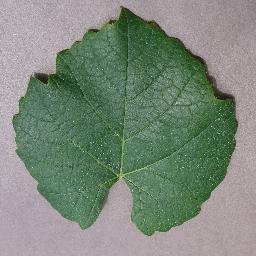
Label: Grape___healthy